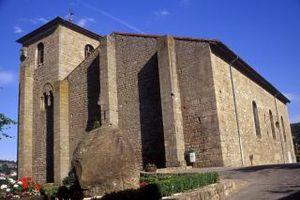
le temple de diane à desaignes,Le Temple de l’Église Réformée
Désaignes est une commune française, située dans le département de l'Ardèche en région Auvergne-Rhône-Alpes.